Namba Station

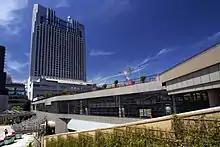
Nankai station from outside

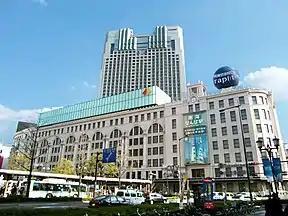
The Nankai Building in front of Namba Station, which also serves as the headquarters of Takashimaya Department Store

There are nine bay platforms with eight tracks on the third floor. Nankai Terminal Building is located in front of the station. Ticket gates are located in the north of the platform, in the center on the second floor and in the south on the second floor.